Monterey Bay Aquarium

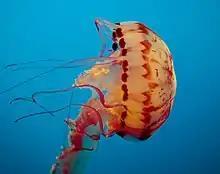
A purple-striped jelly ("Chrysaora colorata"), which the aquarium has been recognized for breeding, in the Open Sea wing

Monterey Bay Aquarium helped create momentum for the establishment of the Monterey Bay National Marine Sanctuary in 1992, one of the largest marine protected areas in the United States. In 2004, the aquarium created a formal division to become involved in United States ocean policy and law, working with the Pew Charitable Trusts and the United States Commission on Ocean Policy at the onset. Staff scientists have authored scientific publications involving sea otters, great white sharks, and bluefin tunas, which are important species in the northern Pacific Ocean. In addition to other animals, work has been published in the areas of veterinary medicine, visitor studies, and museum exhibition development. Among over 200 institutions accredited by the Association of Zoos and Aquariums, Monterey Bay Aquarium ranked 10th in scientific publication activity between 1993 and 2013.